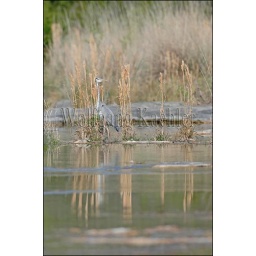
Usa, texas, hill country near hunt, great blue heron at river